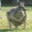
Label: kangaroo